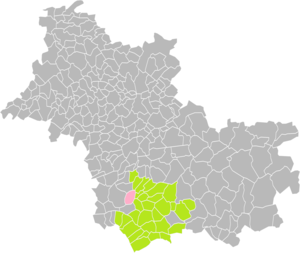
Localisation de la Commune de Thenay dans la Communauté de communes Val de Cher - Controis (Loir-et-Cher)
Thenay est une ancienne commune française située dans le département de Loir-et-Cher, en région Centre-Val de Loire.